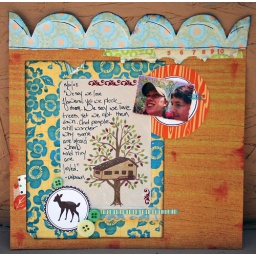
found this quote online.... I am soooo in love with this tree house label that came in the kit!May Red Velvet!:)